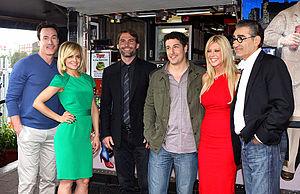
Seann William Scott est un acteur américain né le 3 octobre 1976 à Cottage Grove, dans le Minnesota, aux États-Unis. Il est principalement connu pour des rôles à tendance comique, tels que Steve Stifler dans American Pie, ou Chester dans Eh mec ! Elle est où ma caisse ?. On le rencontre également dans des films d'action, tel que Kar dans Le Gardien du manuscrit sacré aux côtés de Chow Yun-fat, ou Travis, dans Bienvenue dans la jungle, aux côtés de The Rock.